Northern Province, Sri Lanka

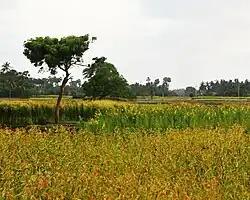
Farm land in Kandarodai

The majority of the people earn their livelihood as farmers, fishers, and professionals in the civil and business sectors. Before the civil war cement and chemical industries along with fishing made a major contribution to the economy. However now they have been abandoned and the factories are rusting. Close to a third of the population is unemployed far more than Sri Lanka and work is mostly informal and thus unstable. The population that managed to flee to foreign nations provide a steady flow of foreign remittances to their relatives in the province.